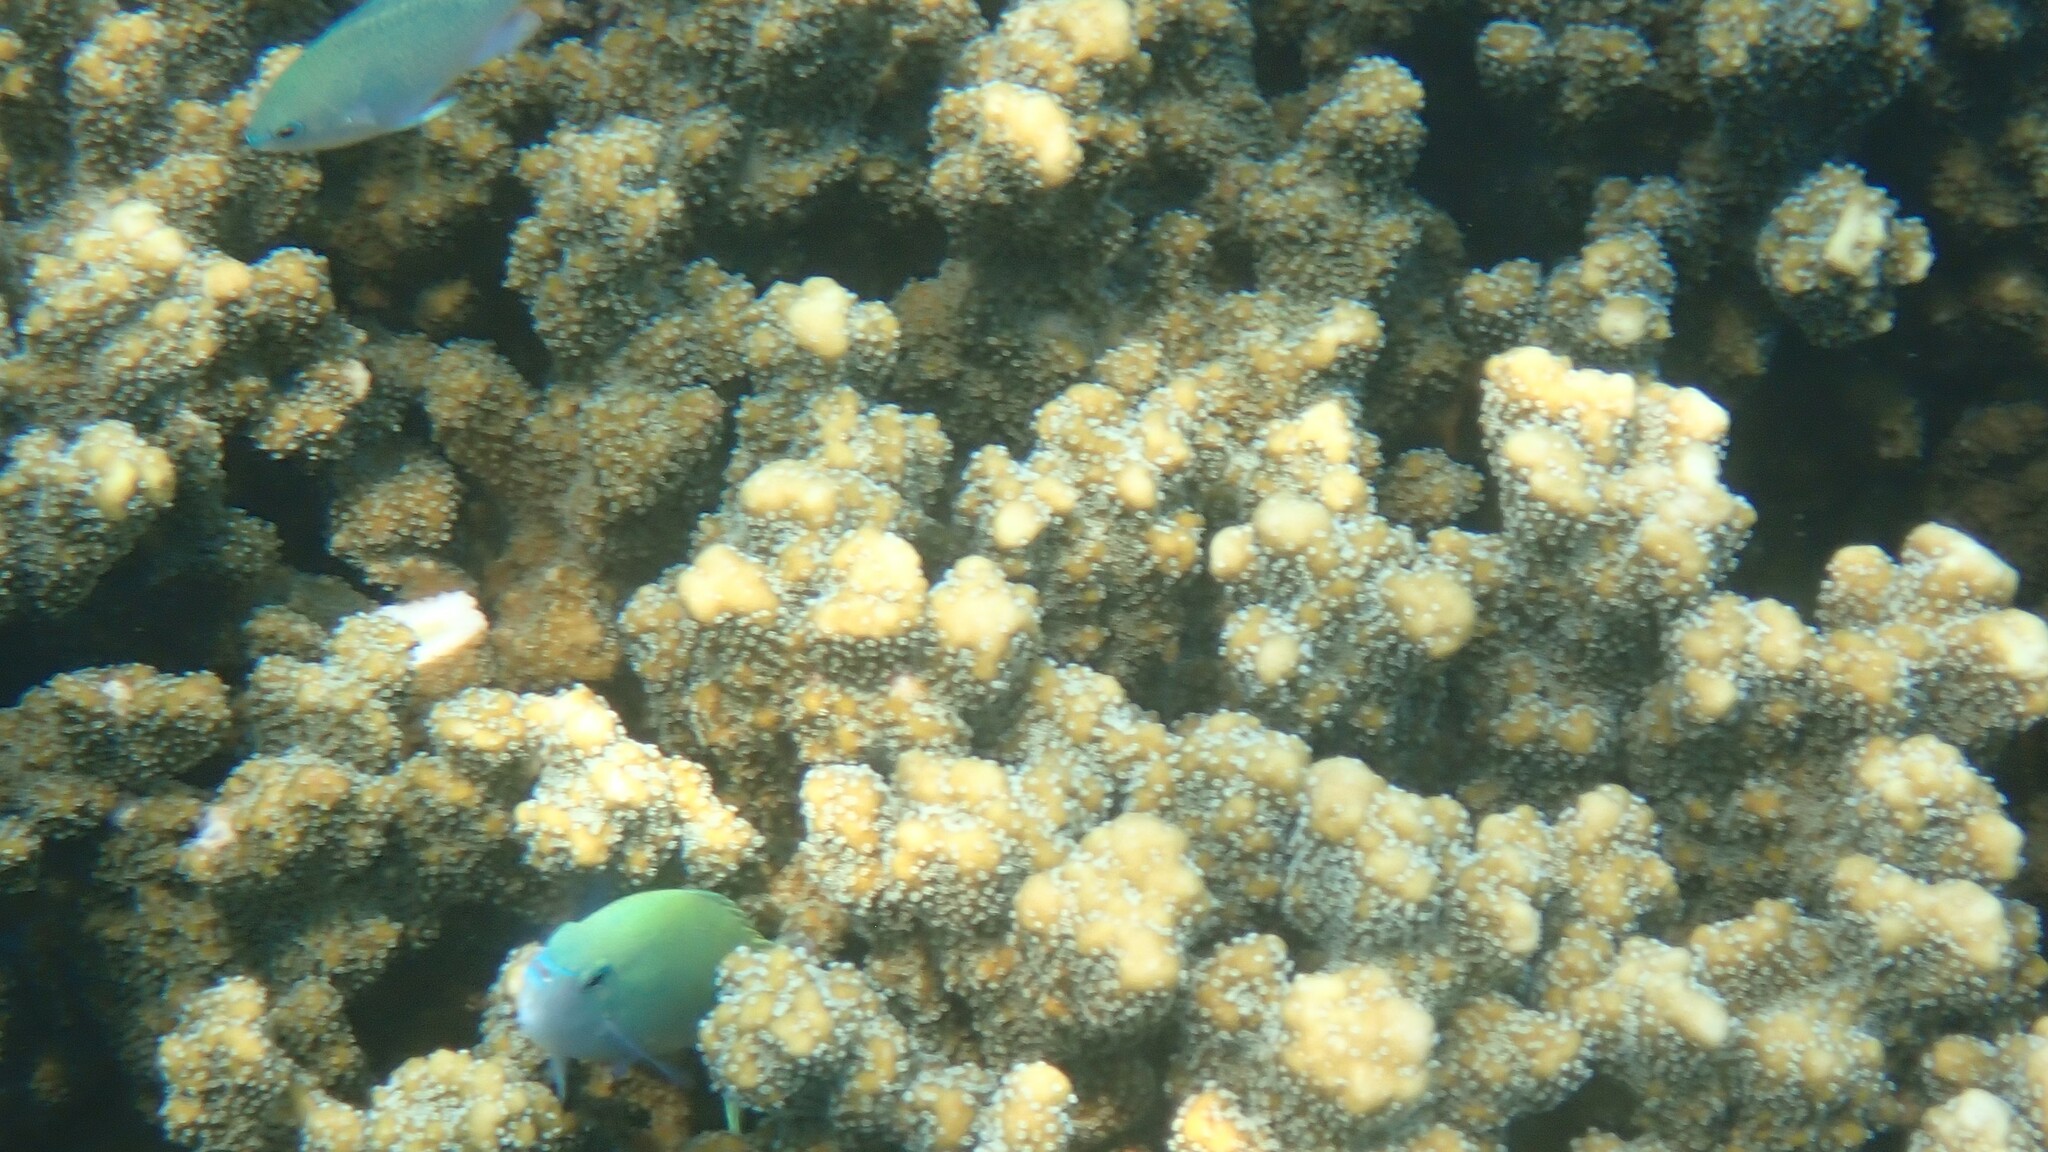
Chromis viridis (Blue-green Chromis)